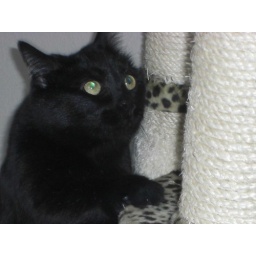
Freya looking for Danya upon the cat tree